Brady Leman

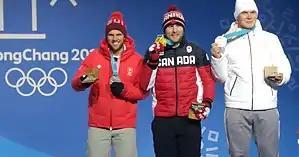
Leman (centre) after receiving his gold medal for his victory

After dropping a ski pole in his seeding run, Leman still qualified for the 8th position. Leman was dominant through the heats on race day and won one of Canada's 11 gold medals at the Pyeongchang 2018 Winter Olympic Games. Canadian teammate Kevin Drury also raced in the Men's Big Final but crashed after making contact with Sergey Ridzik of Russia and finished fourth. After finishing fourth at Sochi in 2014, Leman leapt to the top of the podium in Pyeongchang. After the race, he said of all his difficulties in Vancouver and Sochi, "This blows them [Sochi and Vancouver] out of the water. I broke my leg the day before competition in Vancouver, and then just missing the podium in Sochi was kind of bittersweet. Fourth at the Games is a big accomplishment, but at the same time, you're the first guy who doesn't get a medal. It's been a rocky road for me at the Olympics. Now, that doesn't matter, and I'd do it all over again if it meant a gold medal."